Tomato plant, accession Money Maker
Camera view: horizontal (90 deg, fisheye); turntable rotation: 60 degrees
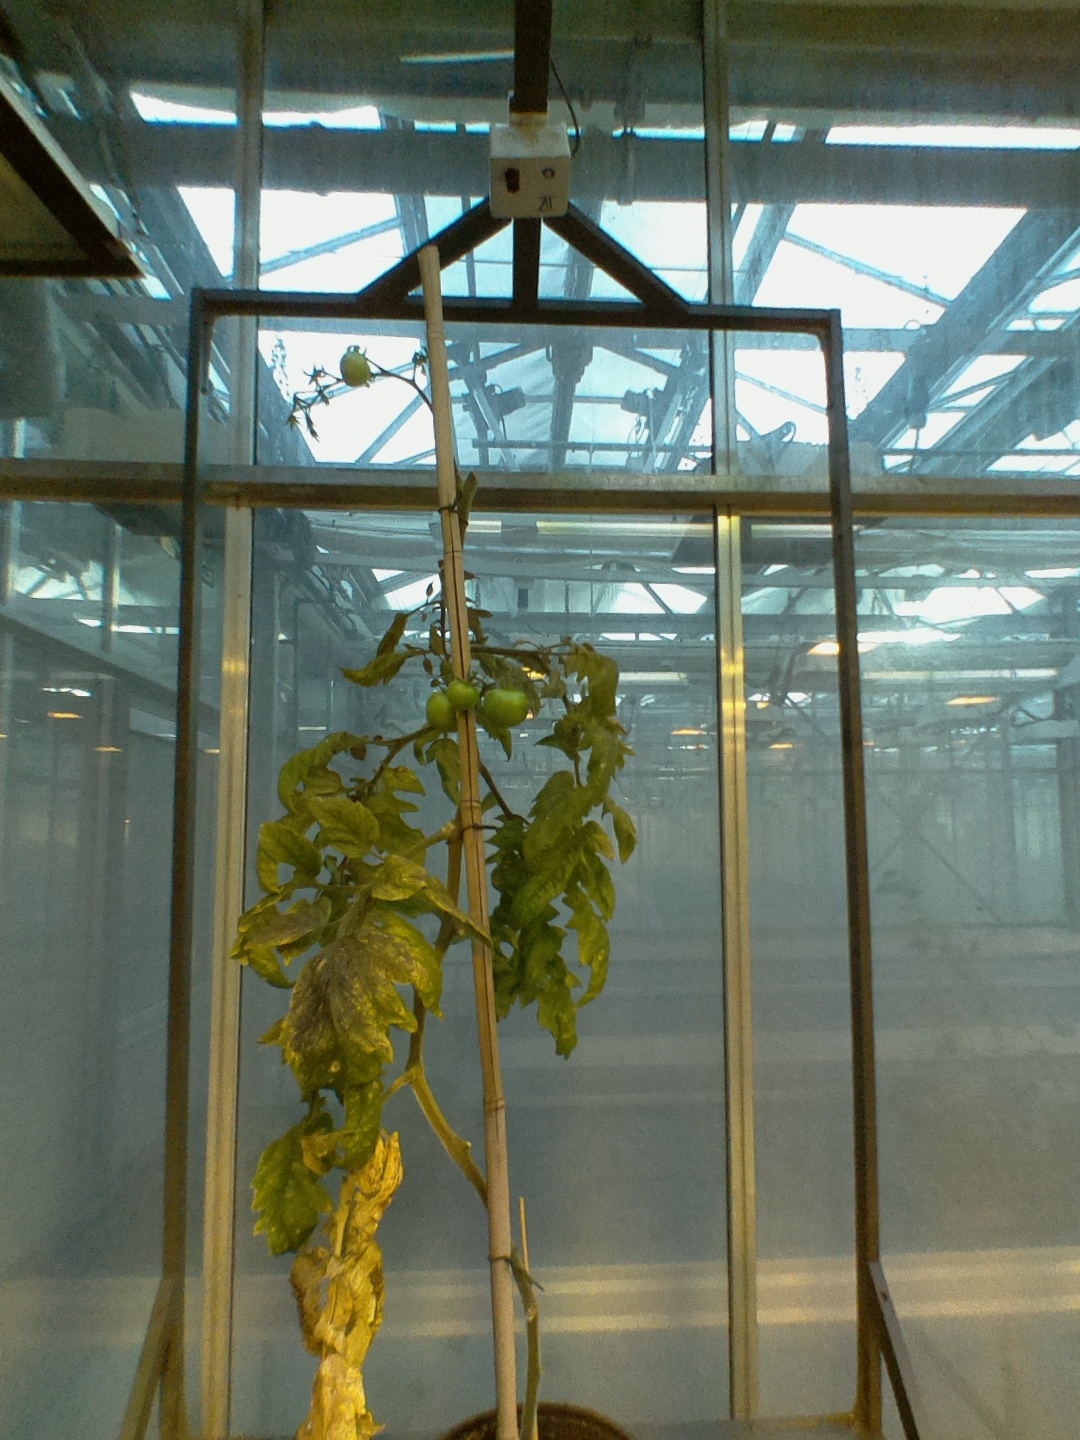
BBCH growth stage 78: 80% -90% of final fruit size